Josh Gattis

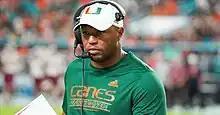

Josh Gattis (born January 15, 1984) is an American college football coach and former defensive back. He recently served as the offensive coordinator at the University of Maryland.